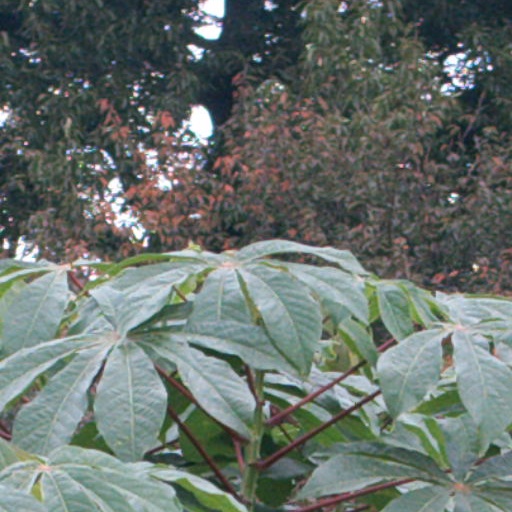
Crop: cassava